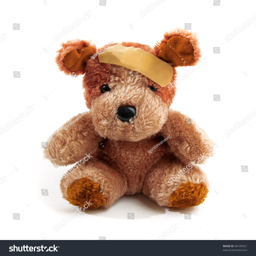
teddy bear hurt with plaster on his head over a white background